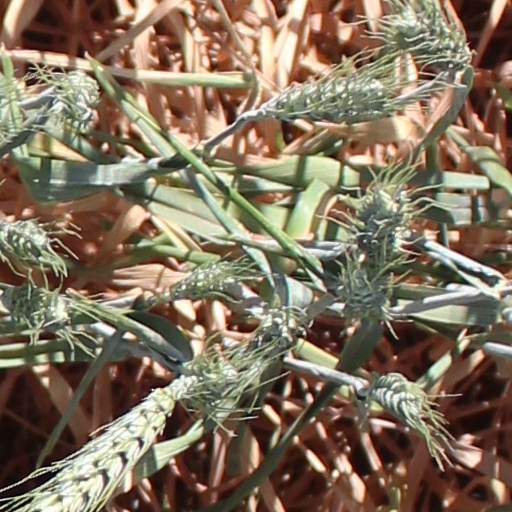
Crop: wheat